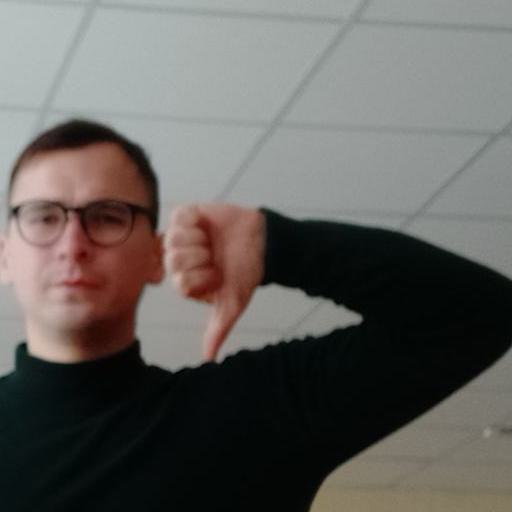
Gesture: dislike